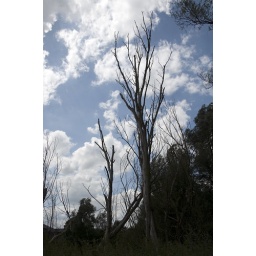
old trees in a forrest agaisnt the blue sky and white clouds